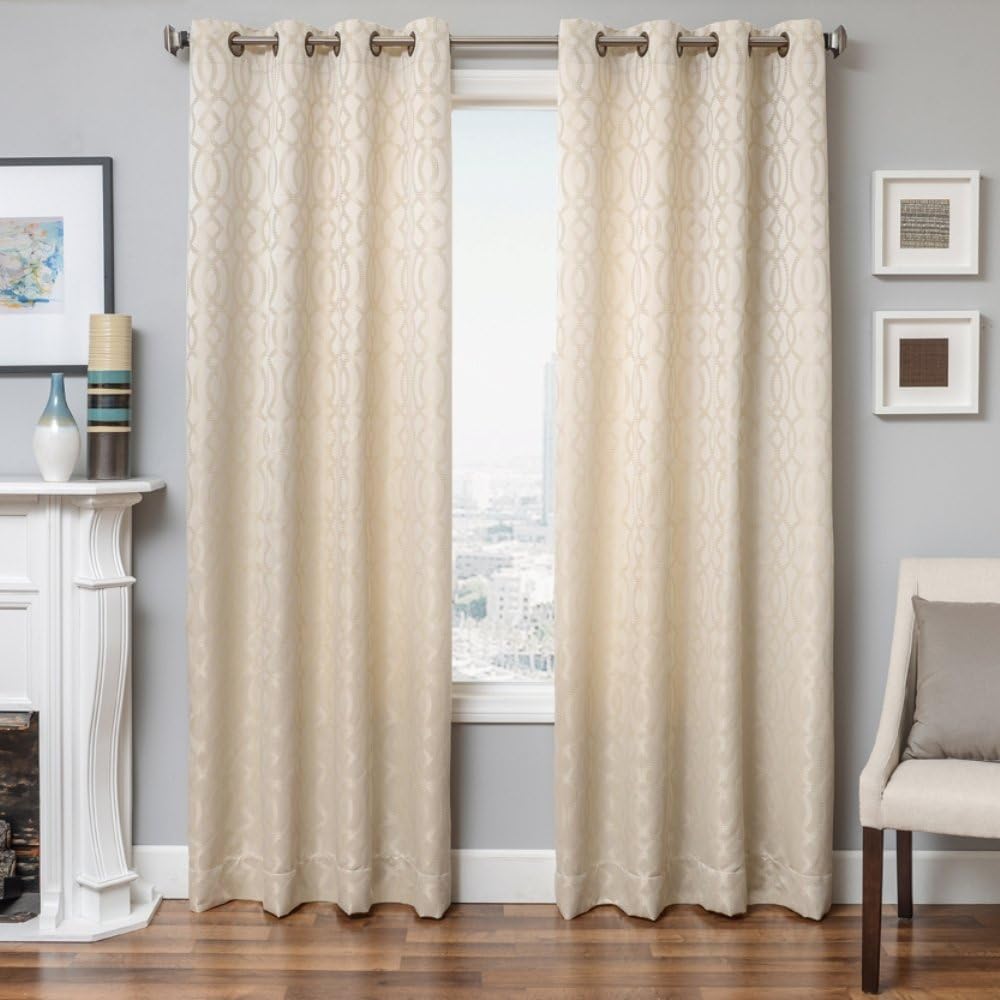
Softline Essex Series Woven Jacquard Window Curtain/Panel/Treatment/Sheer 55" x 96" Grommet Top Curtain with Geometric Pattern in Champagne
Category: Amazon Home
The Essex Series by Softline. Your new window curtain design weaves together a textured geometric pattern on a well made fabric to create a beautiful addition to grace your windows. While not a blackout a curtain, this Series design does reduce a limited amount of sunlight and provides a better level of privacy. The modern design and grommet top combined create a well tailored appearance that is sure to enhance the decor of your living room, bedroom, guest room or any other room in your home. Our modern grommet top will fit most standard and decorative curtain rod sizes. Easy to install and especially easy to clean as the material is machine washable. Measures 55 inches wide by 96 inches tall with a 4 inch bottom hem. Color: Champagne
Features: 100% Polyester | Imported | Our grommet top Woven jacquard window panel measures 55 inches wide by 96 inches tall | 1 panel window sheer Woven with unlined fabric and a 4 inch bottom hem | Easy to install and easy to clean. Our grommet top will fit most standard and decorative curtain rods and fabric is machine washable | Graceful Woven and textured geometric pattern that will match a large selection of home decors | Decrease energy consumption and increase Privacy without sacrificing your homes style